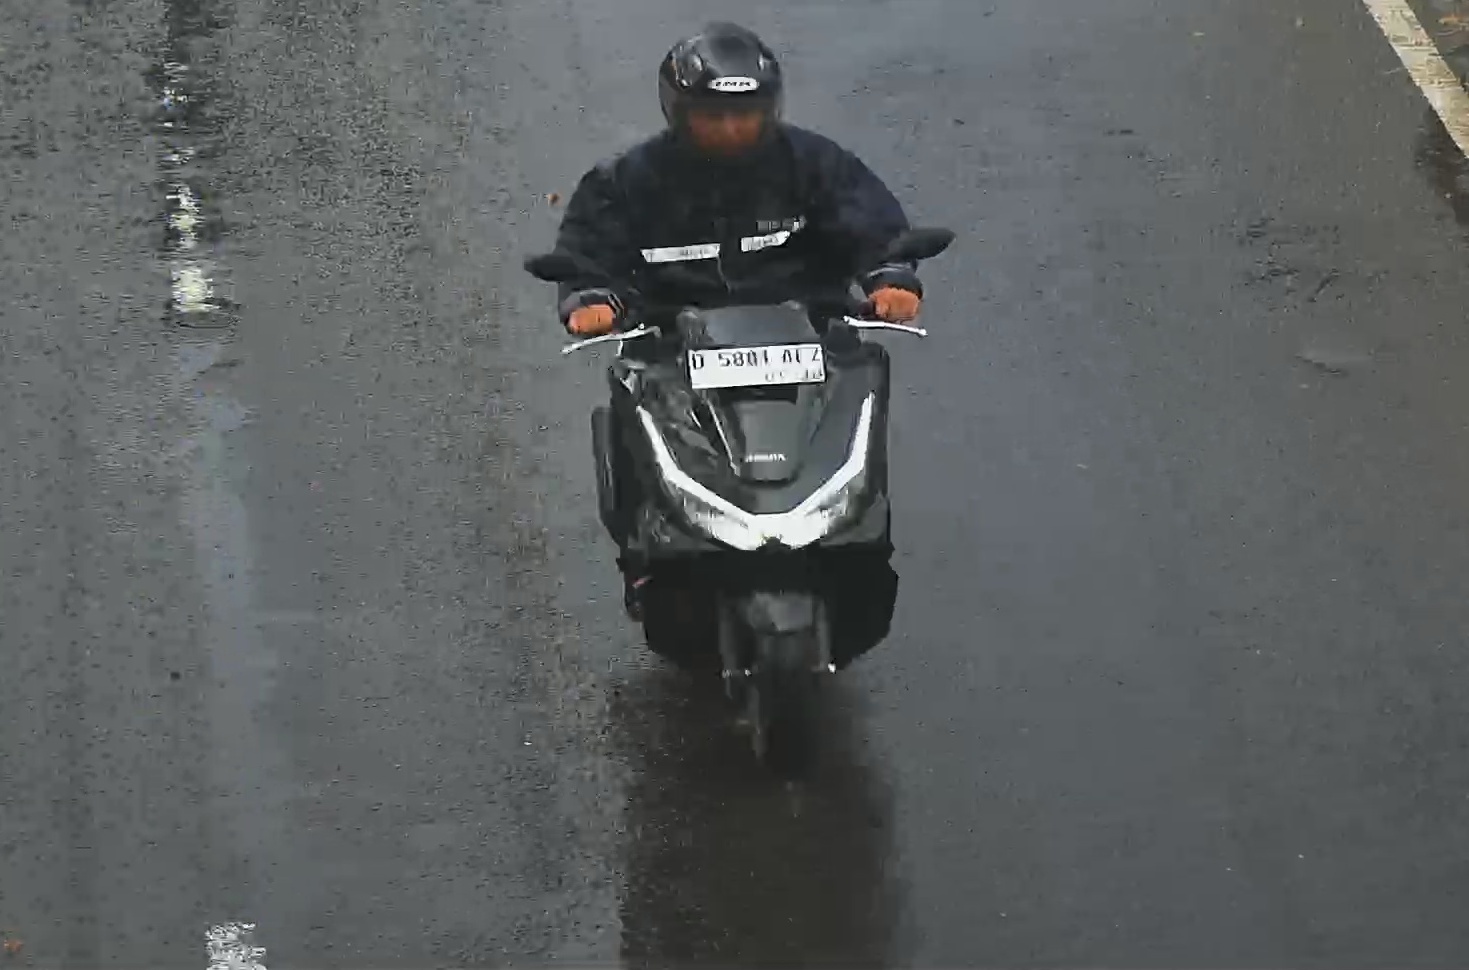
person-with-helmet: 1
person-without-helmet: 0